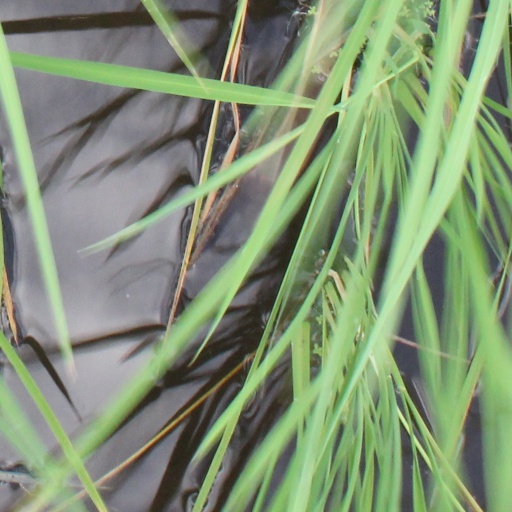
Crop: rice